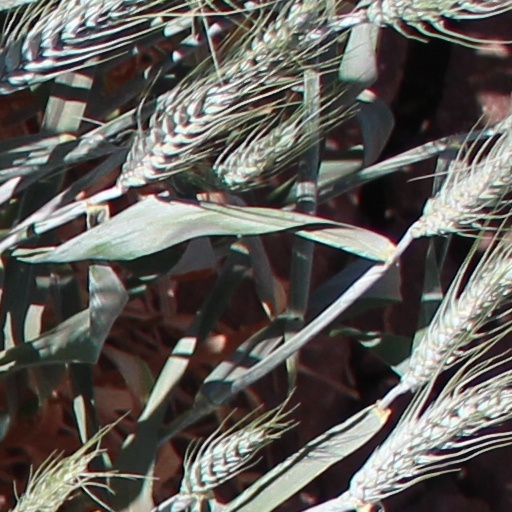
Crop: wheat